Has-Been Heroes

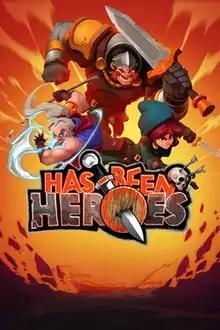

Has-Been Heroes is an action video game developed by Frozenbyte and published by GameTrust. The game was released on 28 March 2017 in North America and in Europe and Australia on 4 April 2017 on Nintendo Switch, PlayStation 4, Microsoft Windows, and Xbox One. This game is Gamestop exclusive and was only sold through Gamestop stores at launch.